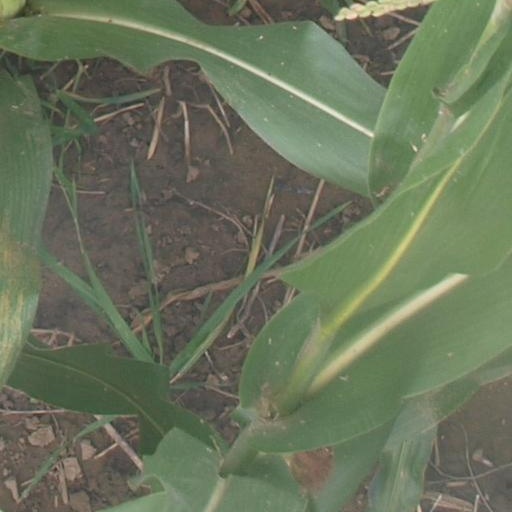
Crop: maize; corn